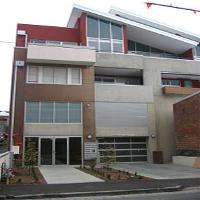
Weather: cloudy or overcast